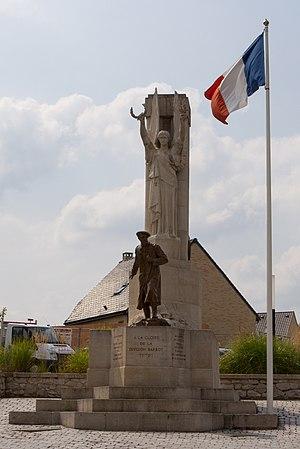
À la Gloire de la division Barbot est un monument commémoratif de la Première Guerre mondiale érigé sur le territoire de la commune de Souchez, en face du cimetière communal, sur le bord de la route D 937 entre Arras et Béthune dans le département du Pas-de-Calais.
Ernest Jacques Barbot, né le 19 août 1855 à Toulouse et mort le 10 mai 1915 Villers-Châtel, est un officier général français. C'est l'un des 42 généraux français morts au combat durant la Première Guerre mondiale.
La liste des mémoriaux et cimetières militaires du Pas-de-Calais répertorie les cimetières militaires, les mémoriaux ainsi que les stèles, plaques commémoratives et autres monuments, situés dans le département du Pas-de-Calais, qui honorent la mémoire des morts aux combats, des victimes de bombardements ou d’exactions de l'ennemi ainsi que celle de personnels de santé, de chefs militaires ou politiques pendant :